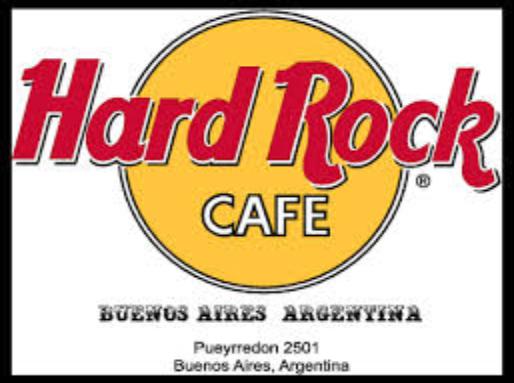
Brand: Hard Rock Cafe
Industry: Food